Miles College

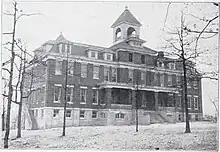

Miles College began organization efforts in 1893 and was founded in 1898 by the Colored Methodist Episcopal Church (now the Christian Methodist Episcopal Church). It was chartered as Miles Memorial College, in honor of Bishop William H. Miles. Bishop Miles had been born into slavery in Kentucky and was later freed (although sources disagree on the date). In 1911, the Miles College awarded its first bachelor's degrees.